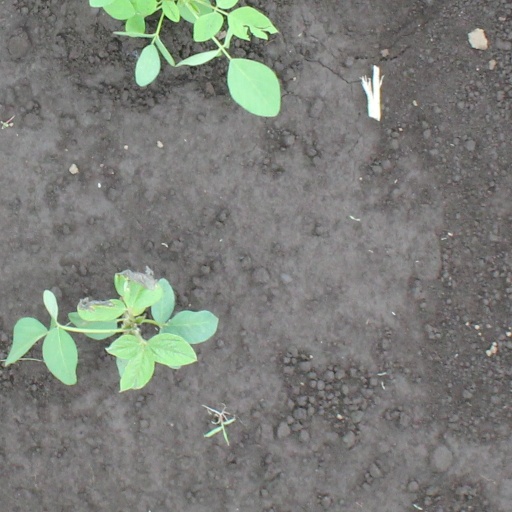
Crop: soybean